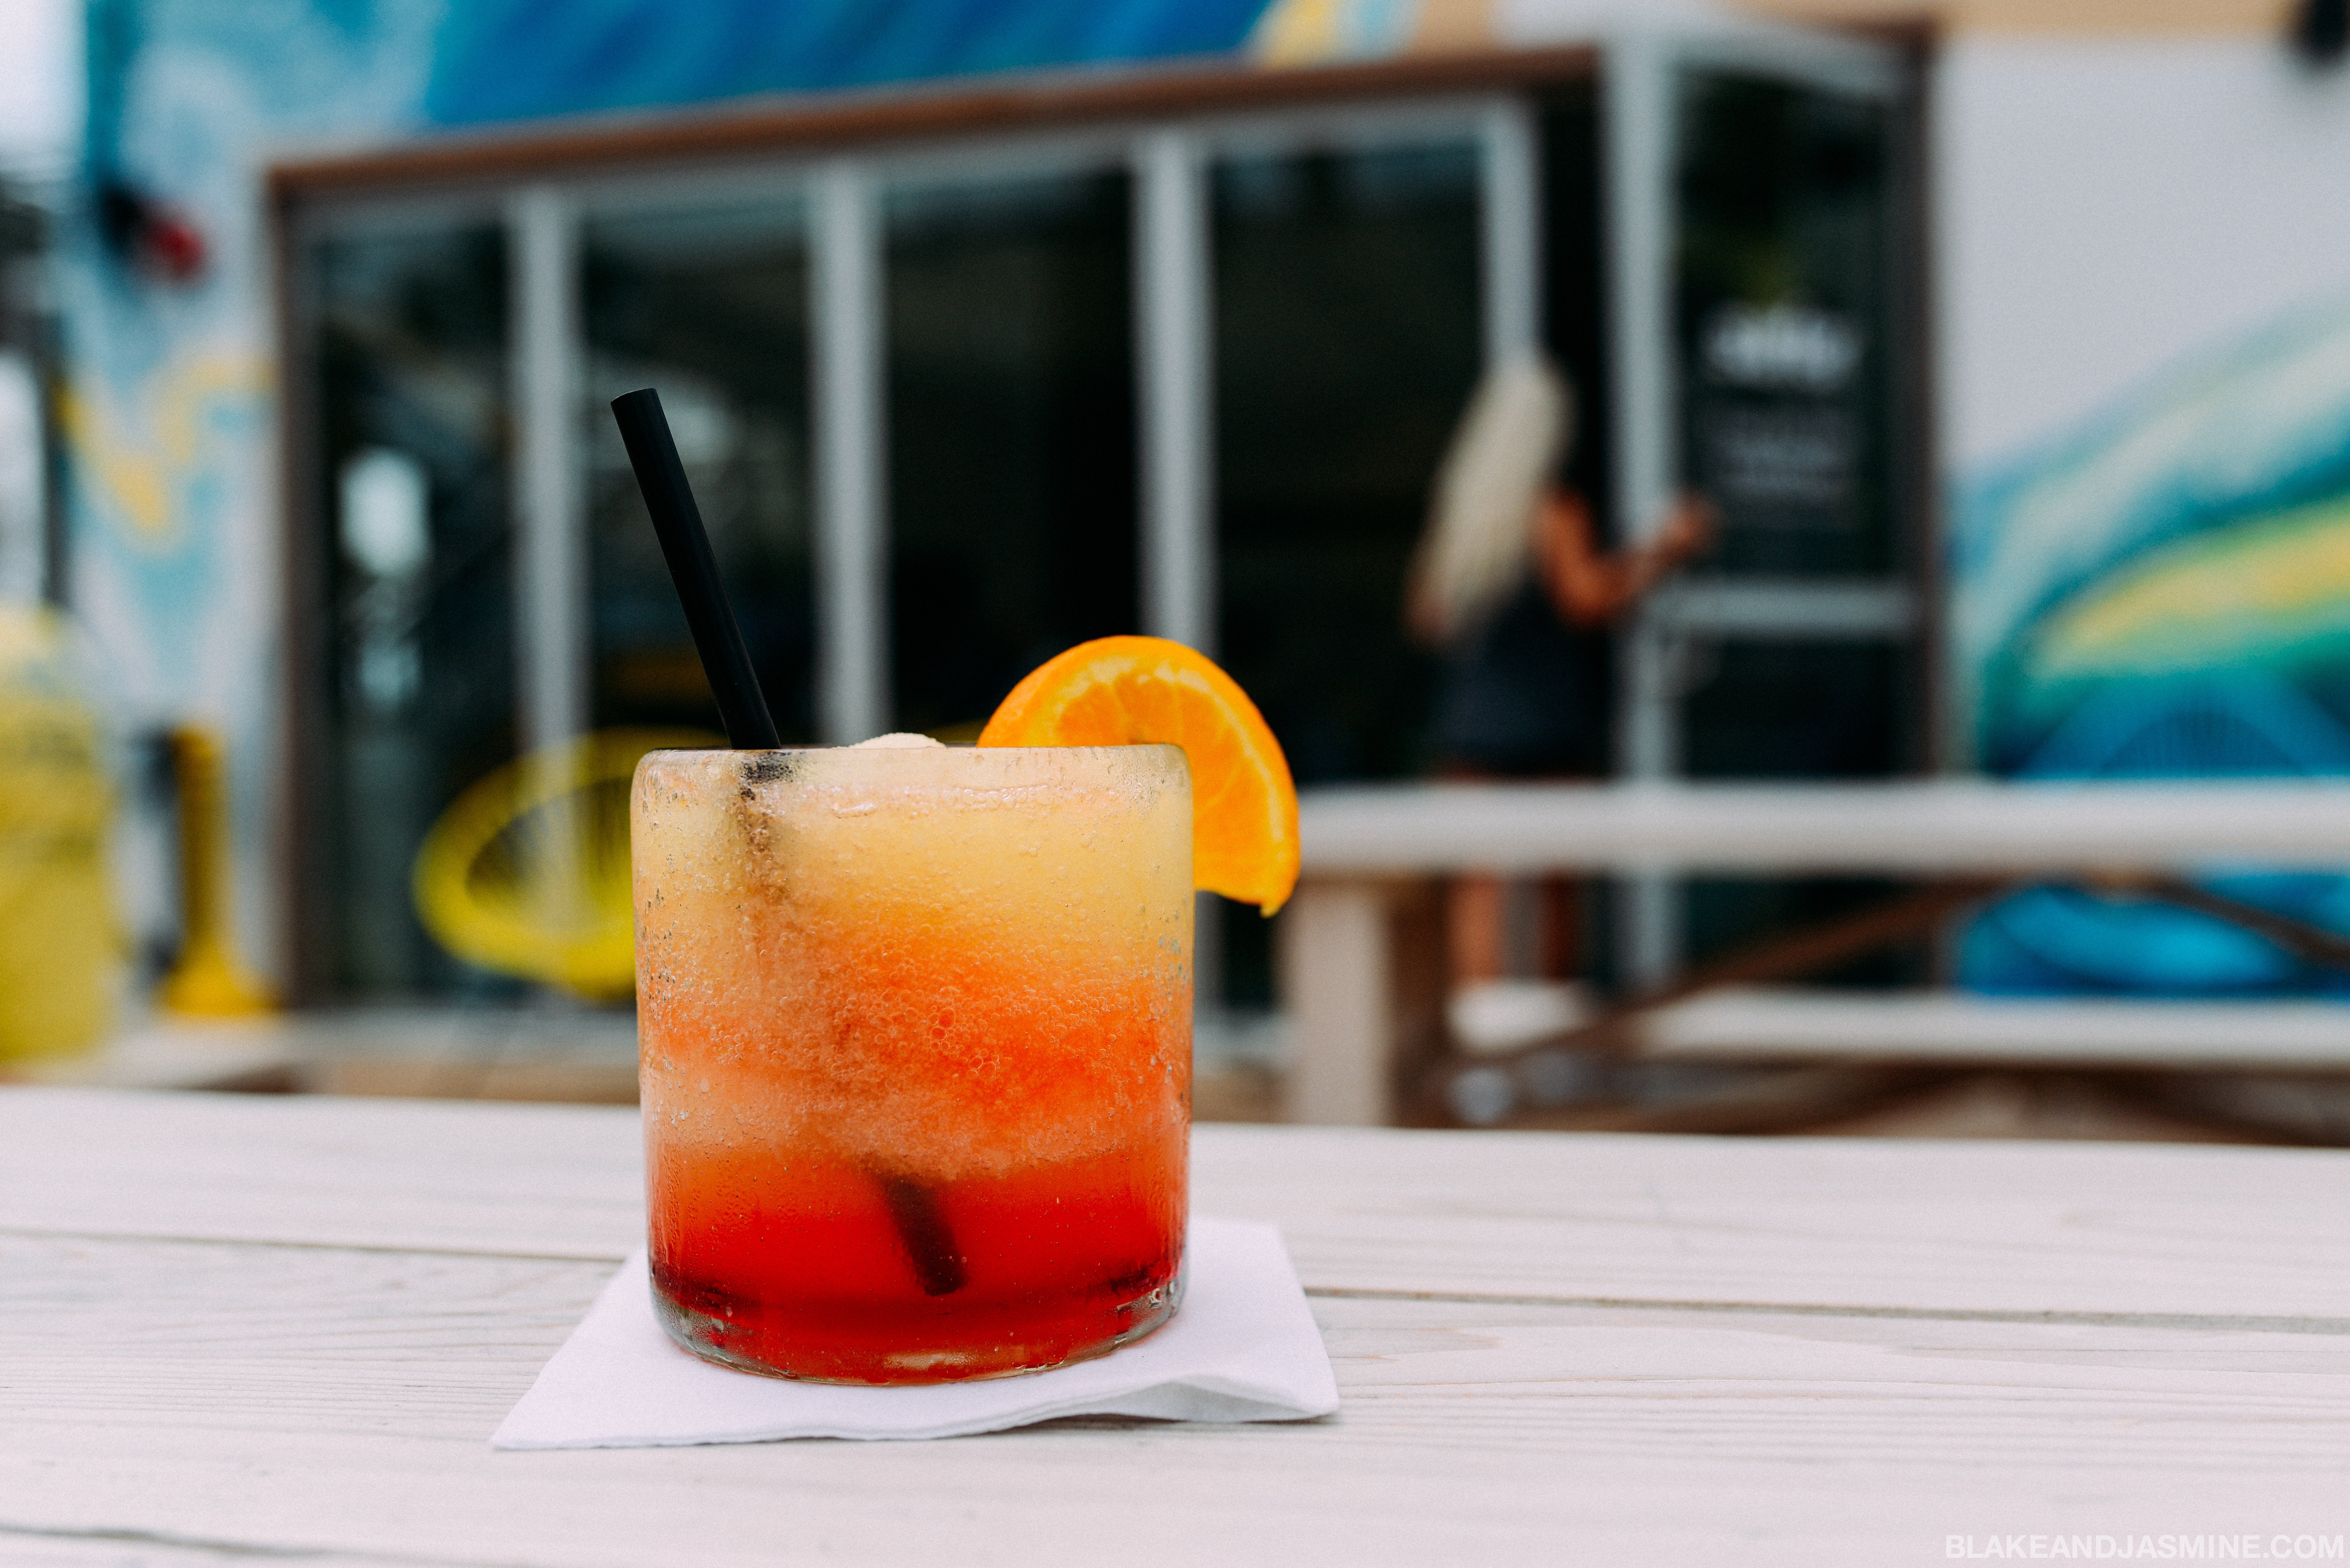
glass, drink, alcohol, cocktail, orange slice, juice, cool image, cool photo, sea breeze, negroni, non alcoholic beverage, mai tai, cocktail garnish, orange drink, harvey wallbanger